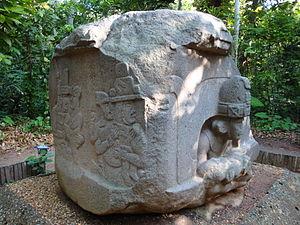
L’art olmèque se manifeste par une sculpture et de la ciselure. Il ne sera dépassé par aucune autre civilisation précolombienne selon certains. Cette «maîtrise» selon certains est visible aussi bien dans l’art colossal que dans l’art miniature.